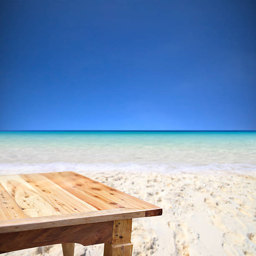
empty wooden table on the beach